Auckland Mounted Rifles Regiment

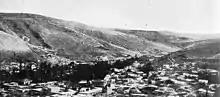
Amman with Hill 3039 in the background

At midnight on 21 March, the infantry tried to cross at Ghoraniyeh, however the river was flowing too fast for their swimmers to get across. At Hajlah they had more success and a raft was constructed to ferry men and materials across. By dawn the Turkish had discovered them crossing and were engaging the crossing infantry with machine-gun fire. Engineers had finished the pontoon bridge by 08:10 and more troops were crossing, but their exploitation was restricted to around from the river line as they were confronted by strong Turkish defences.